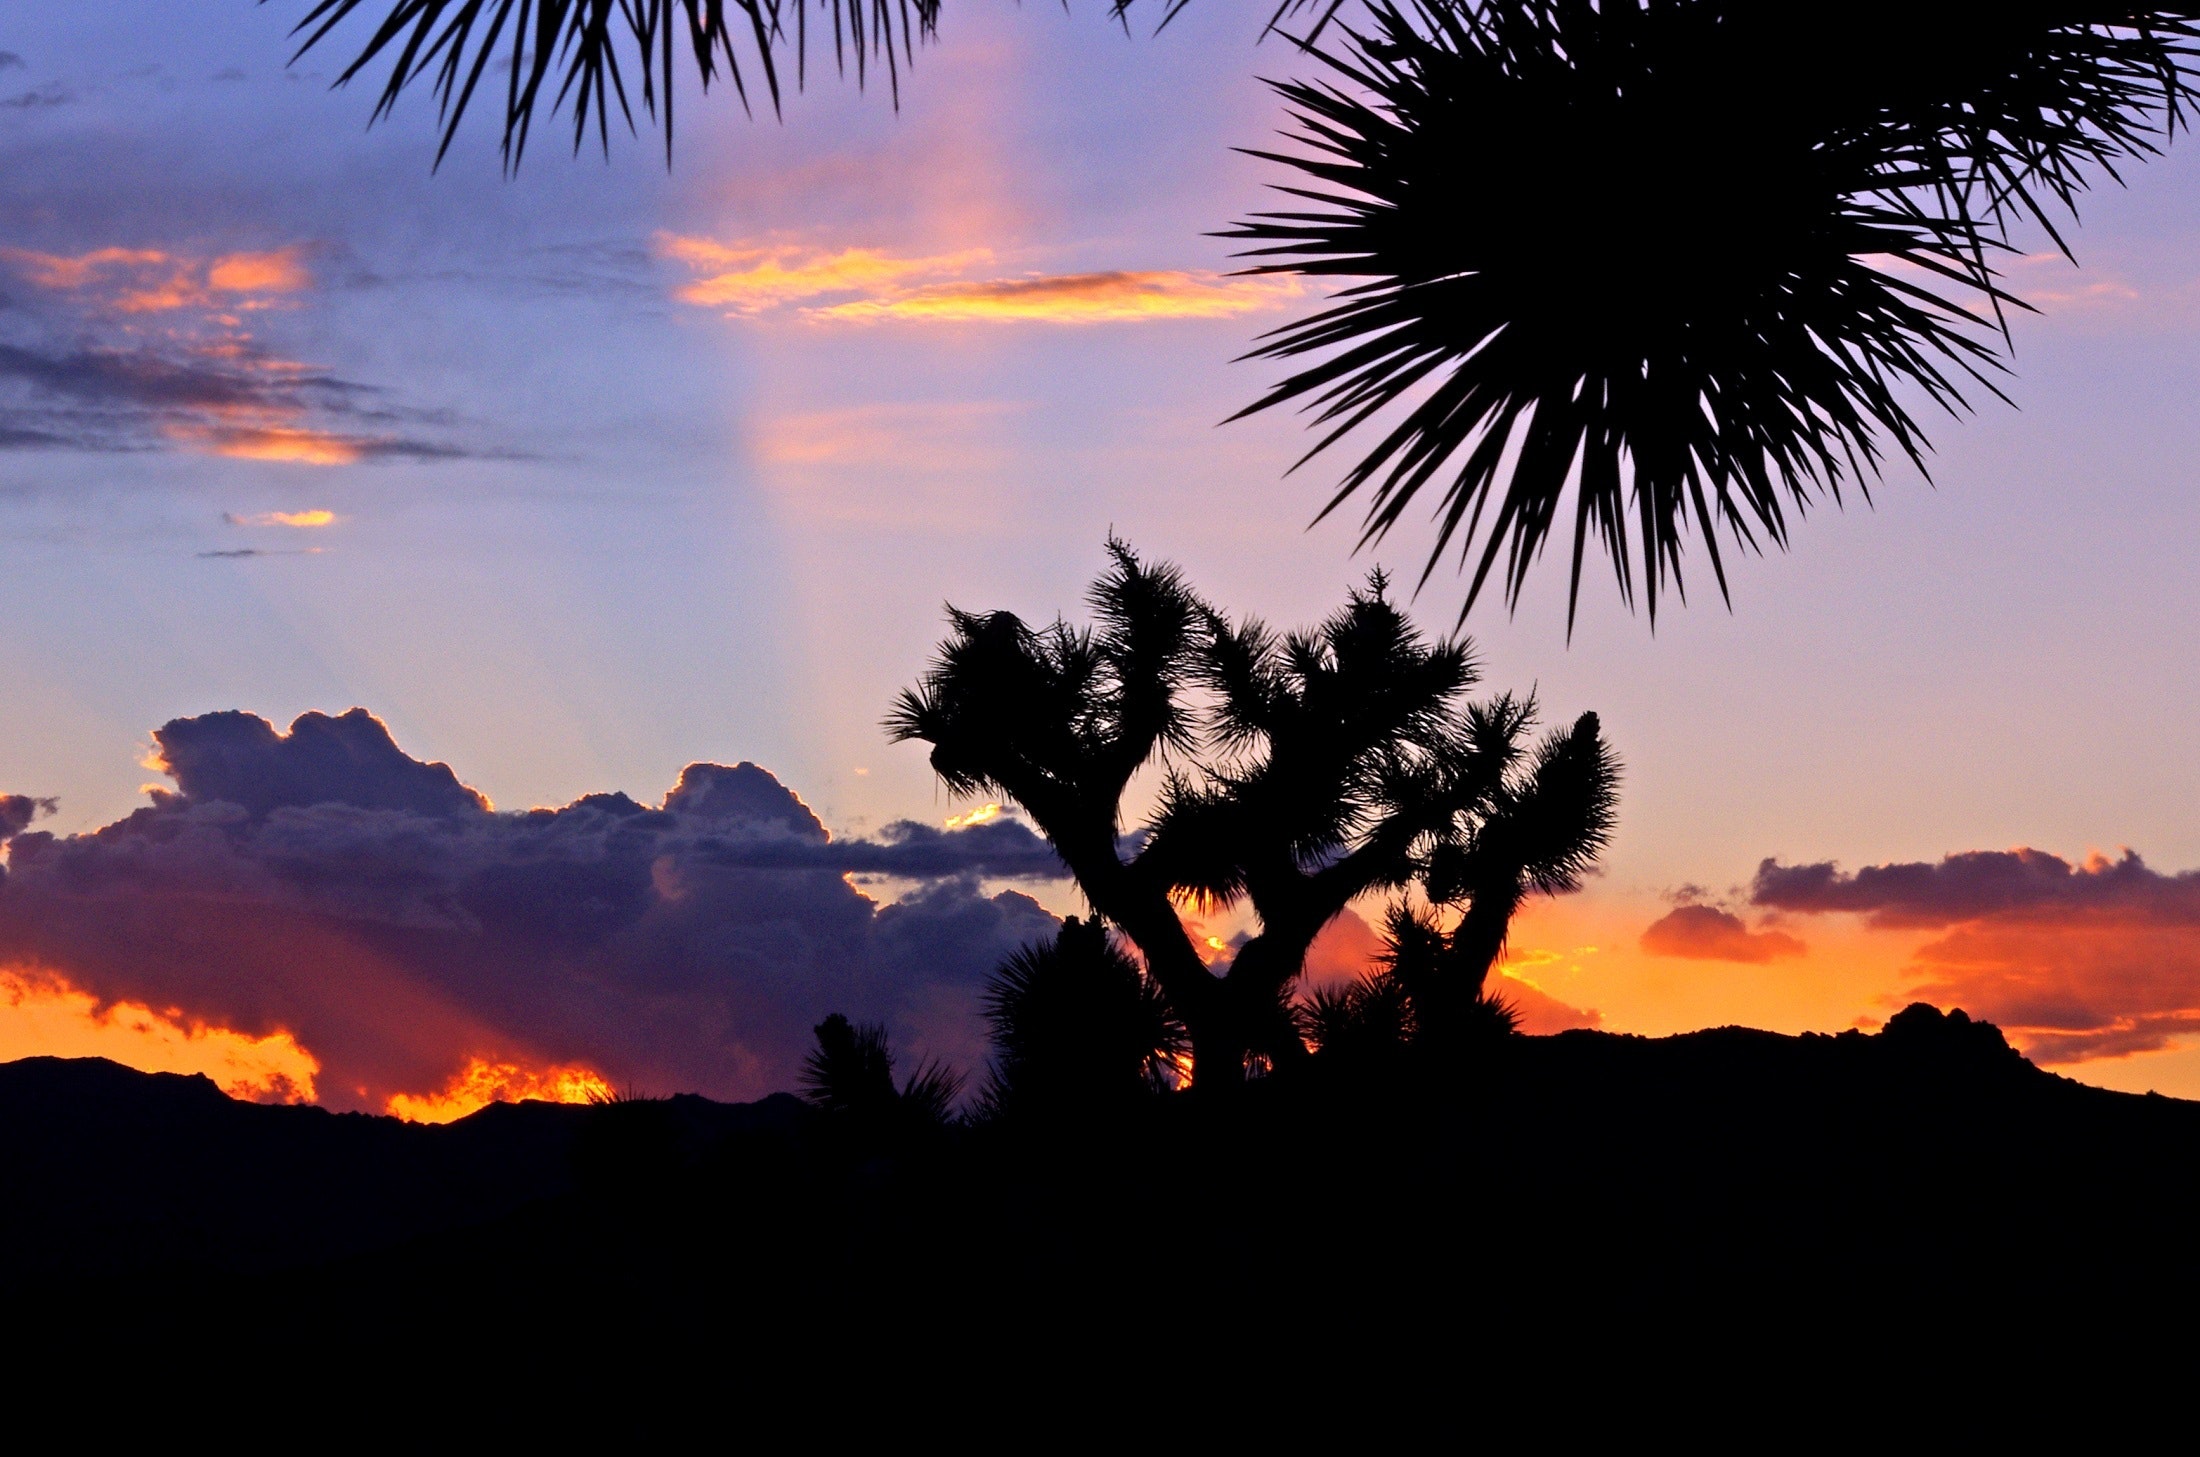
sky, tree, nature, sunset, afterglow, natural landscape, sunrise, cloud, palm tree, evening, dusk, horizon, morning, arecales, silhouette, woody plant, landscape, plant, tropics, sunlight, borassus flabellifer, red sky at morning, calm, geological phenomenon, heat, cumulus, dawn, elaeis, sun, world